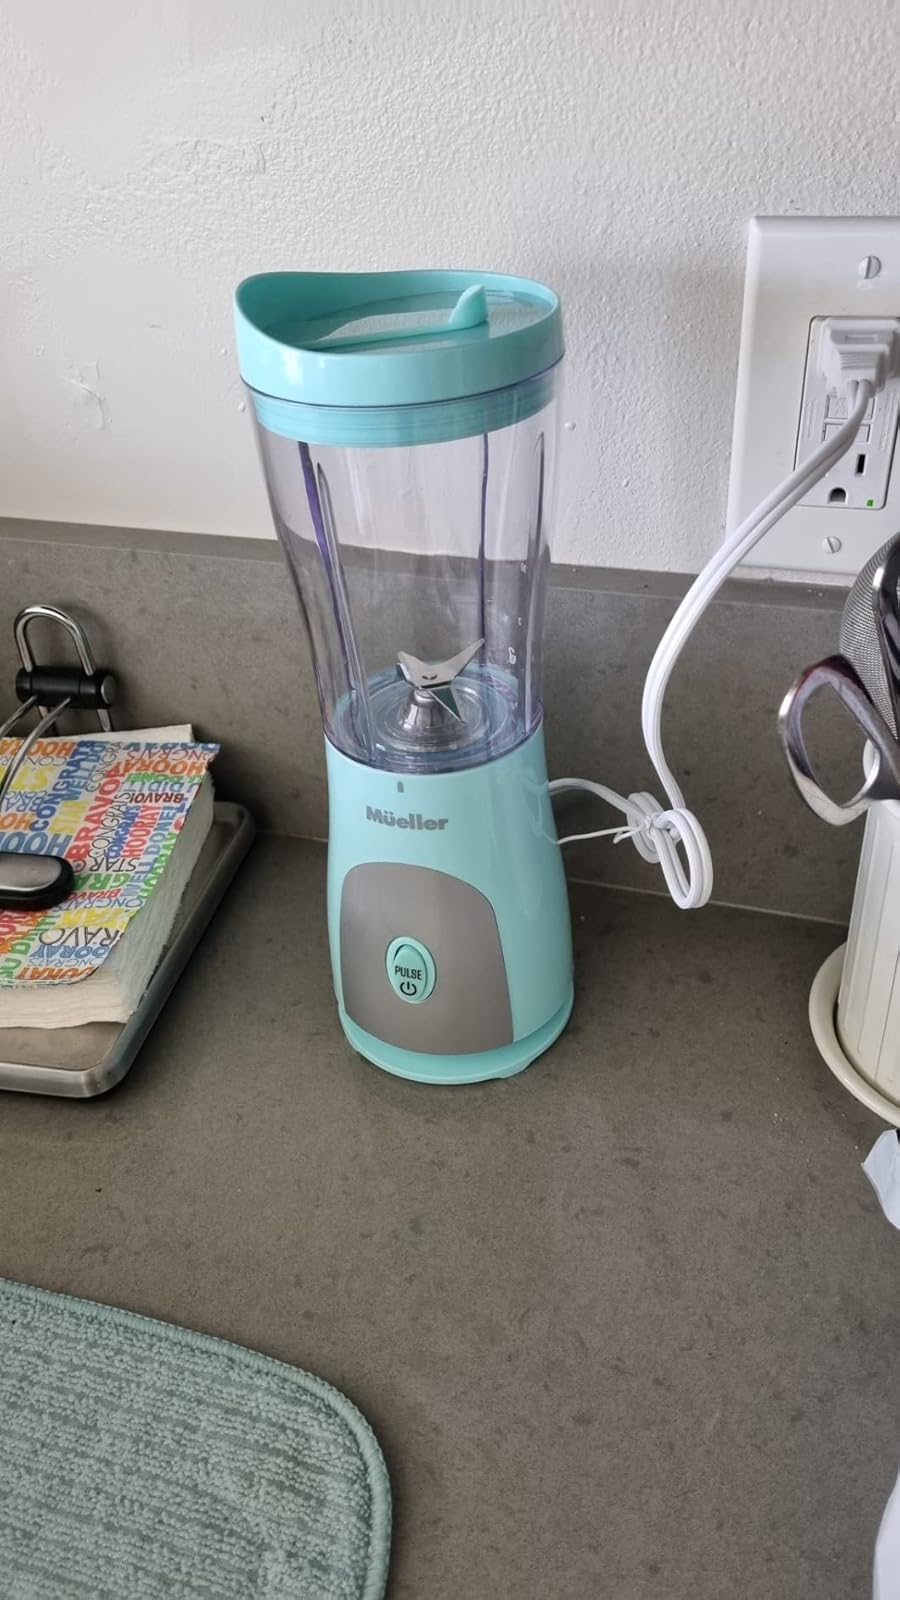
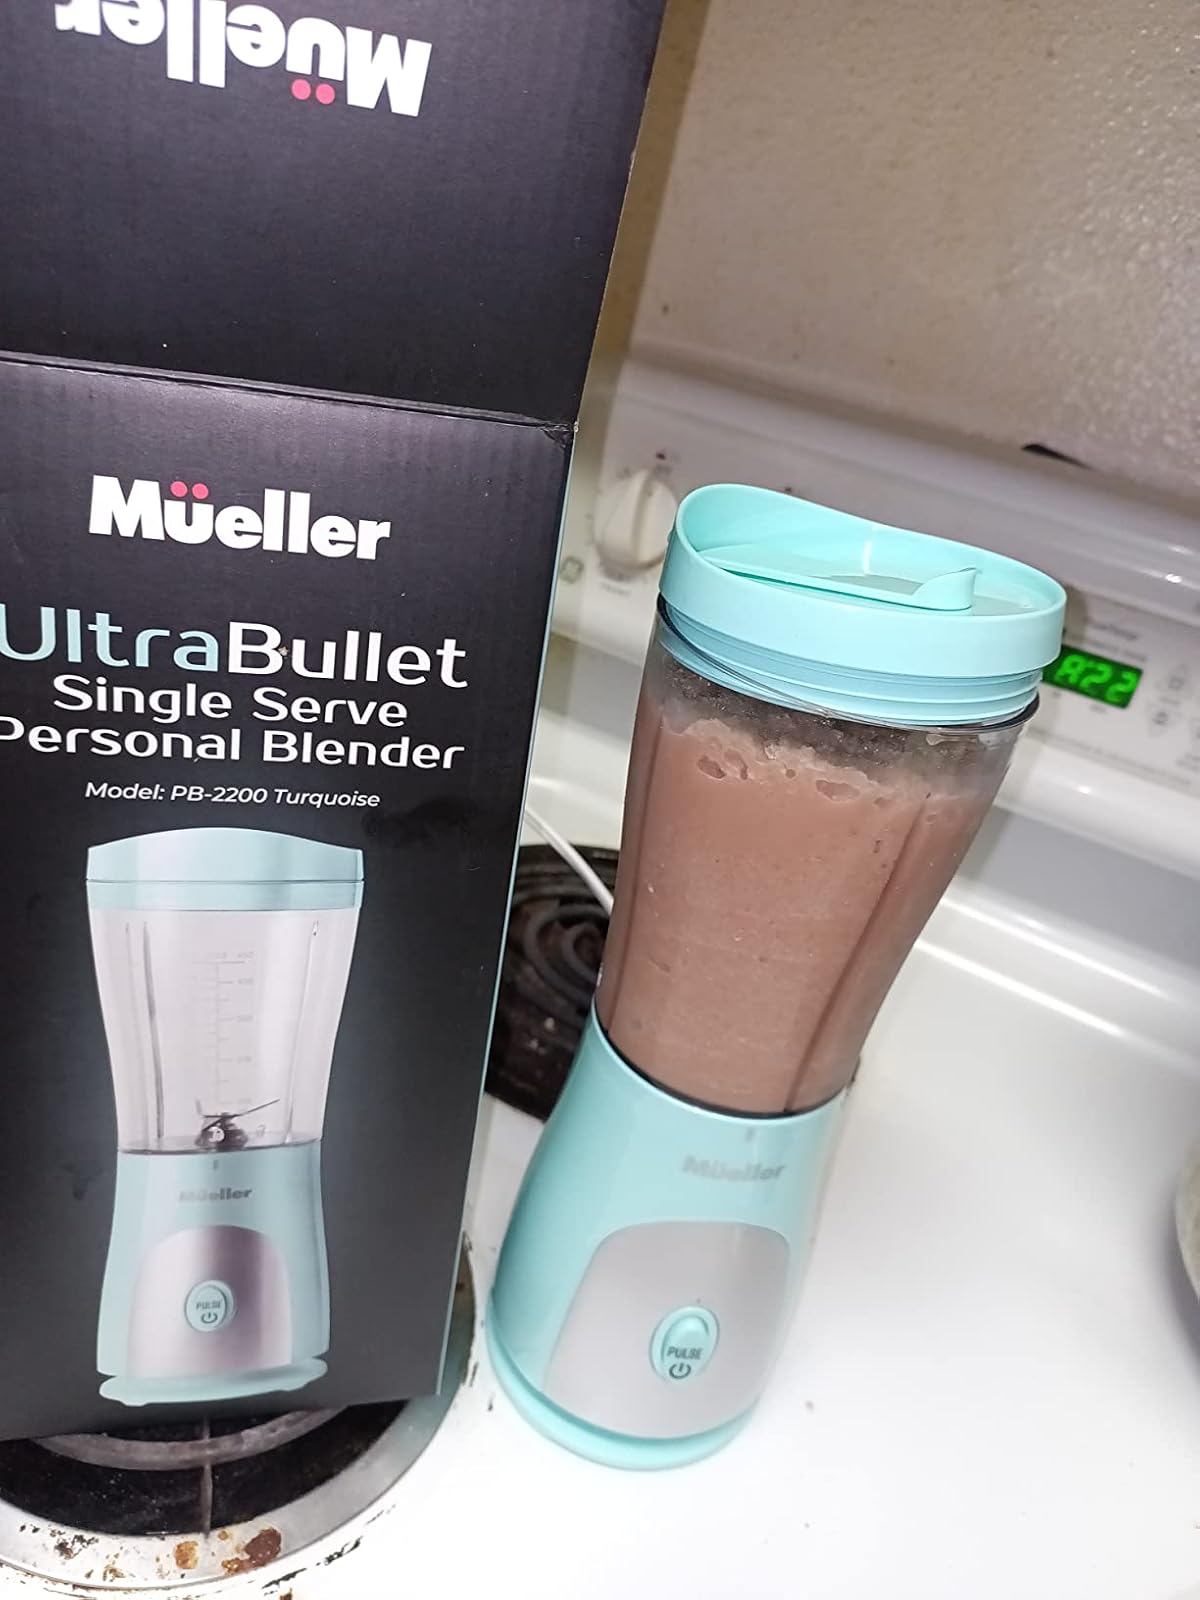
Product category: items_blender
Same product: yes